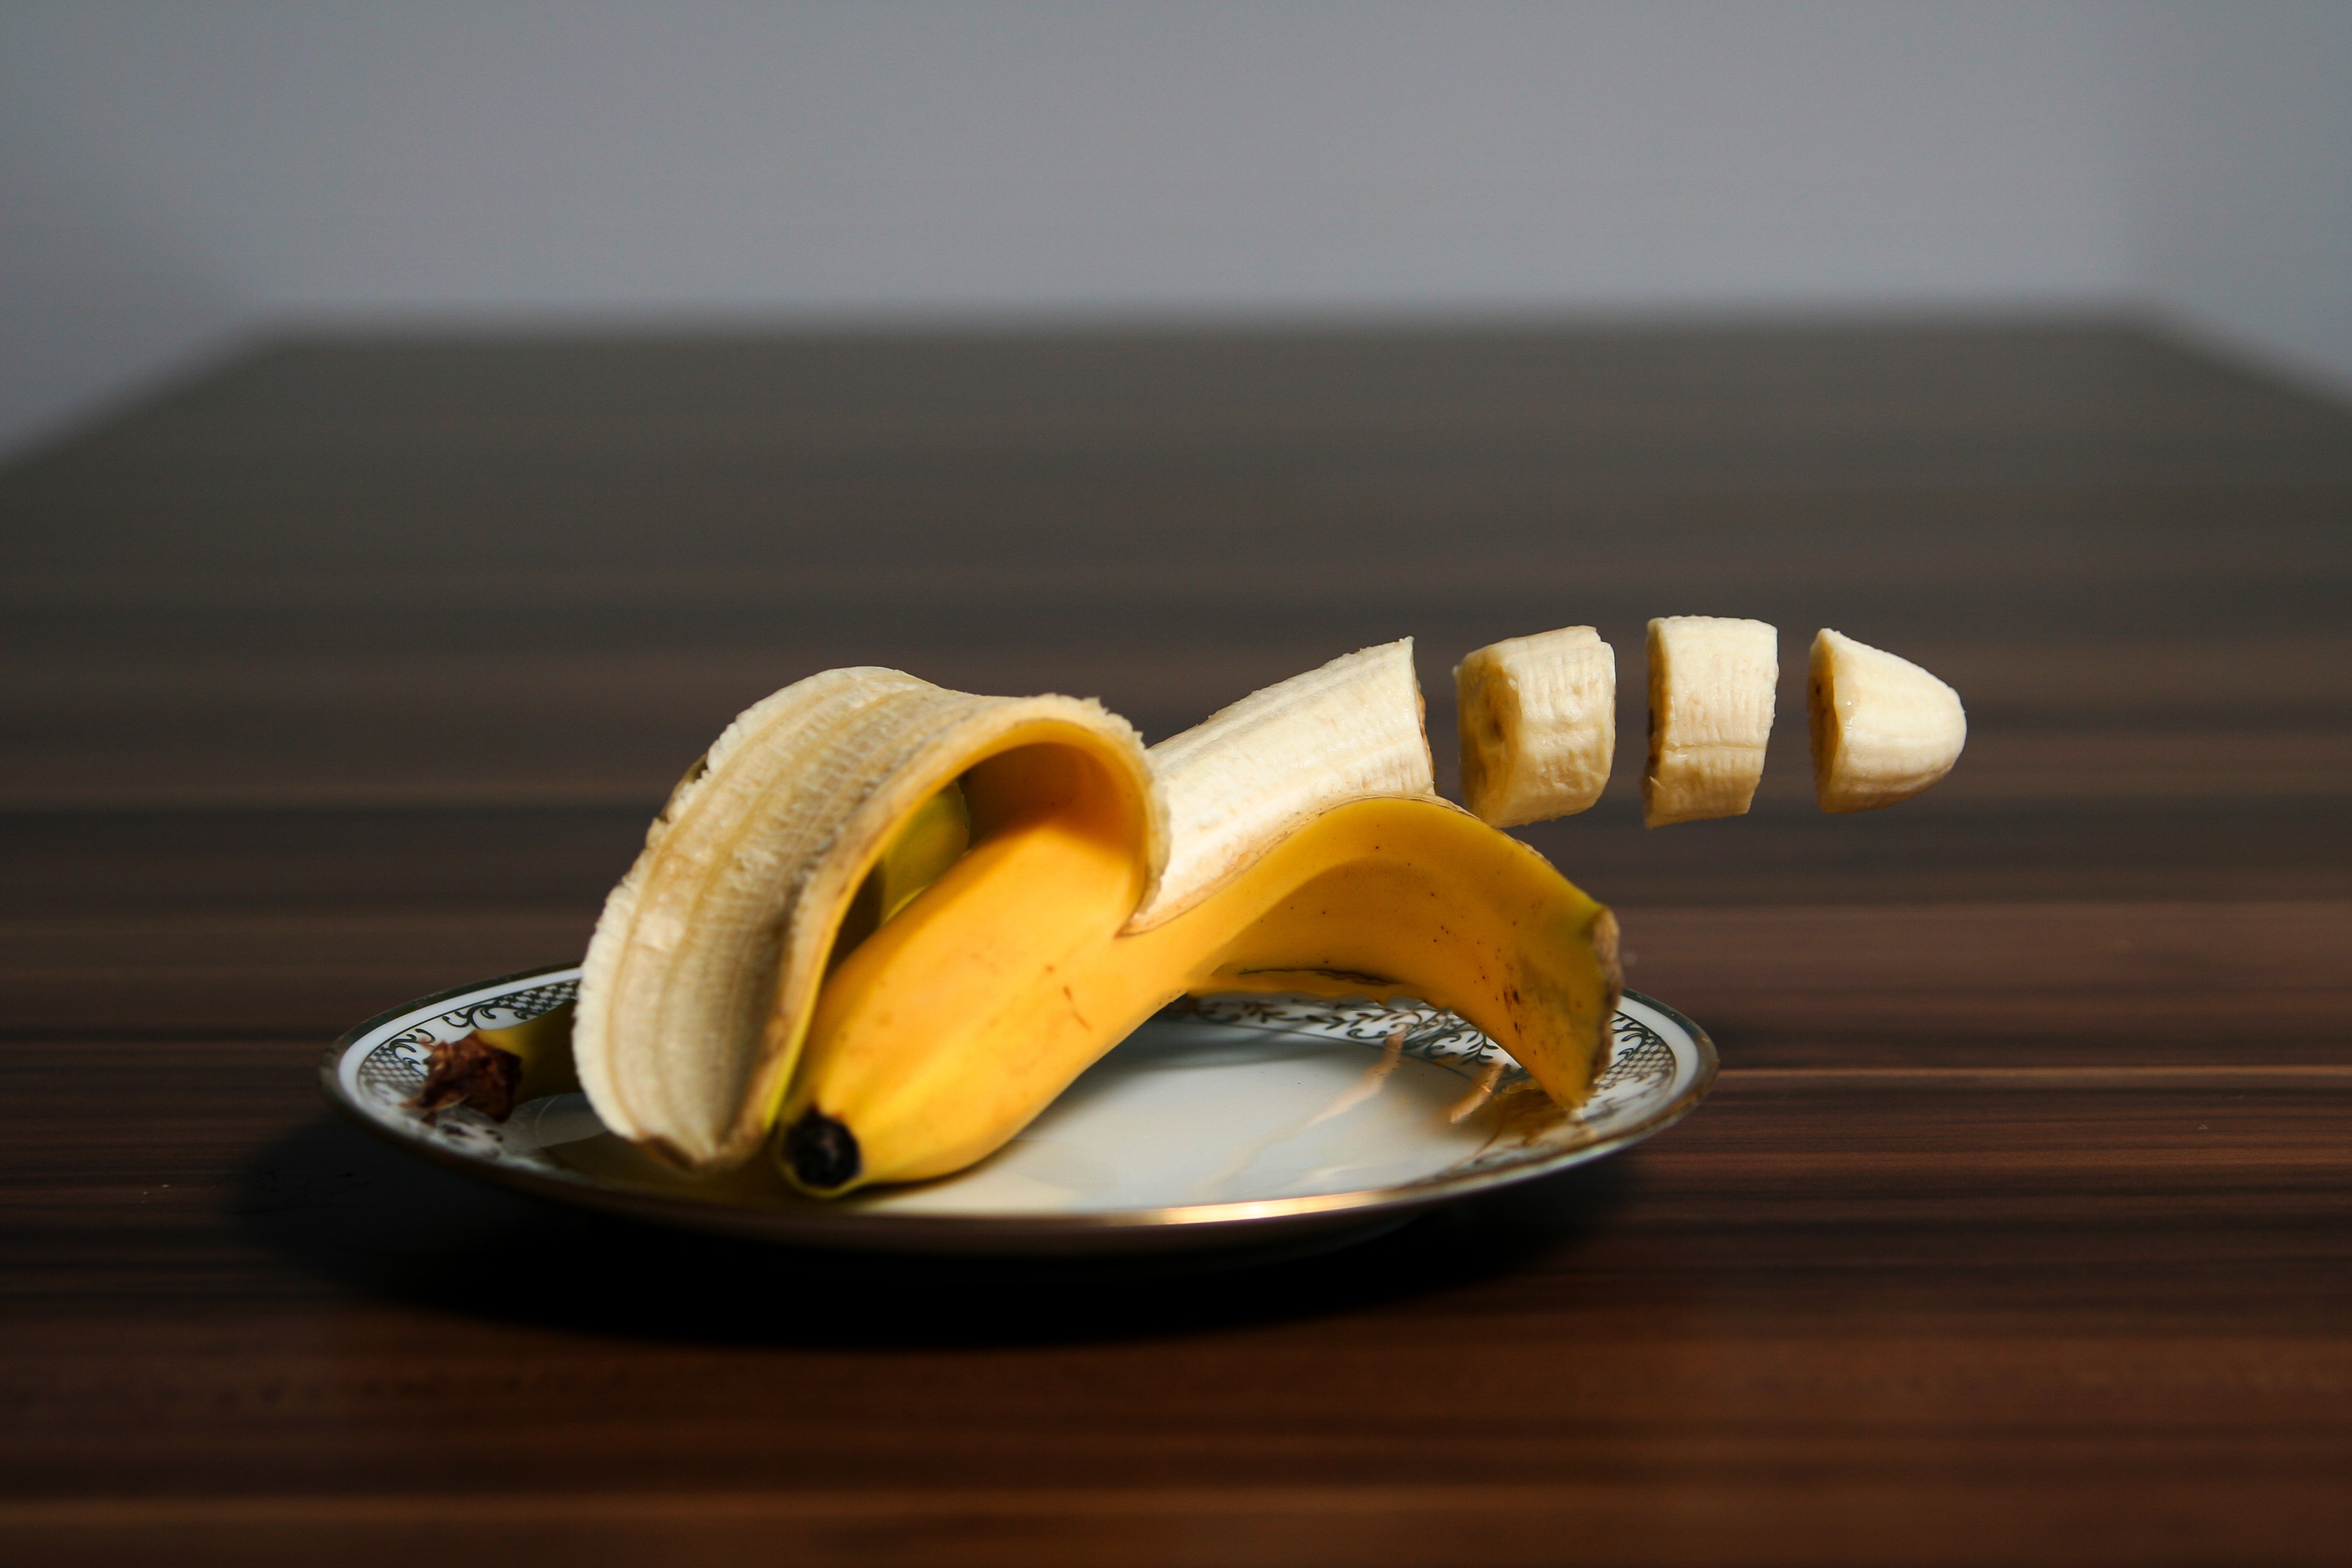
plant, fruit, flower, food, produce, yellow, banana, dessert, delicious, parts, fruits, carving, pieces, macro photography, flowering plant, land plant, banana family